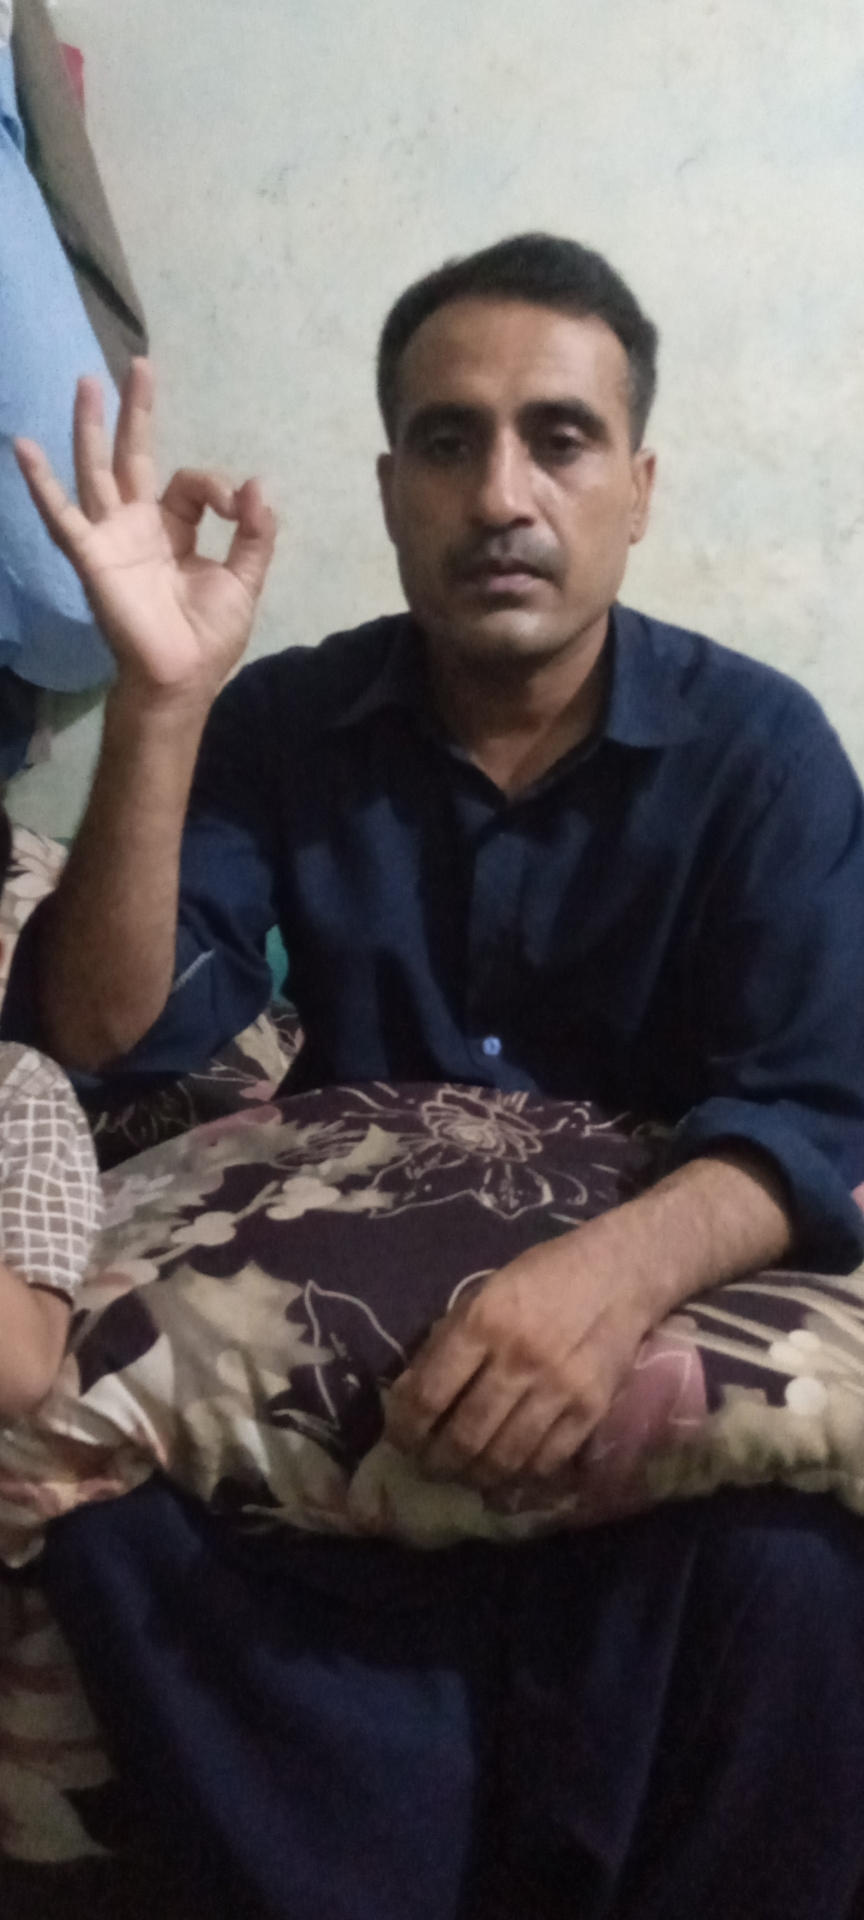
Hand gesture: ok